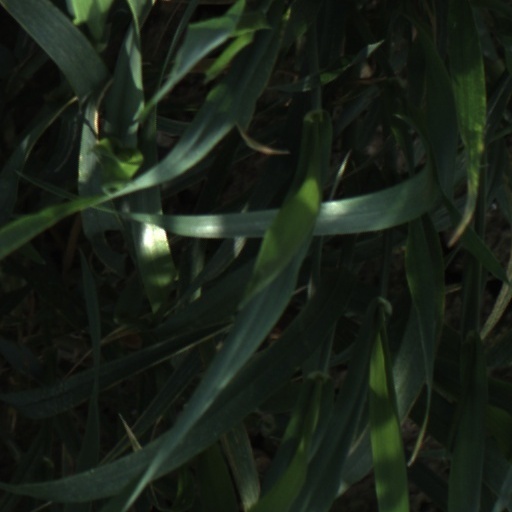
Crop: wheat